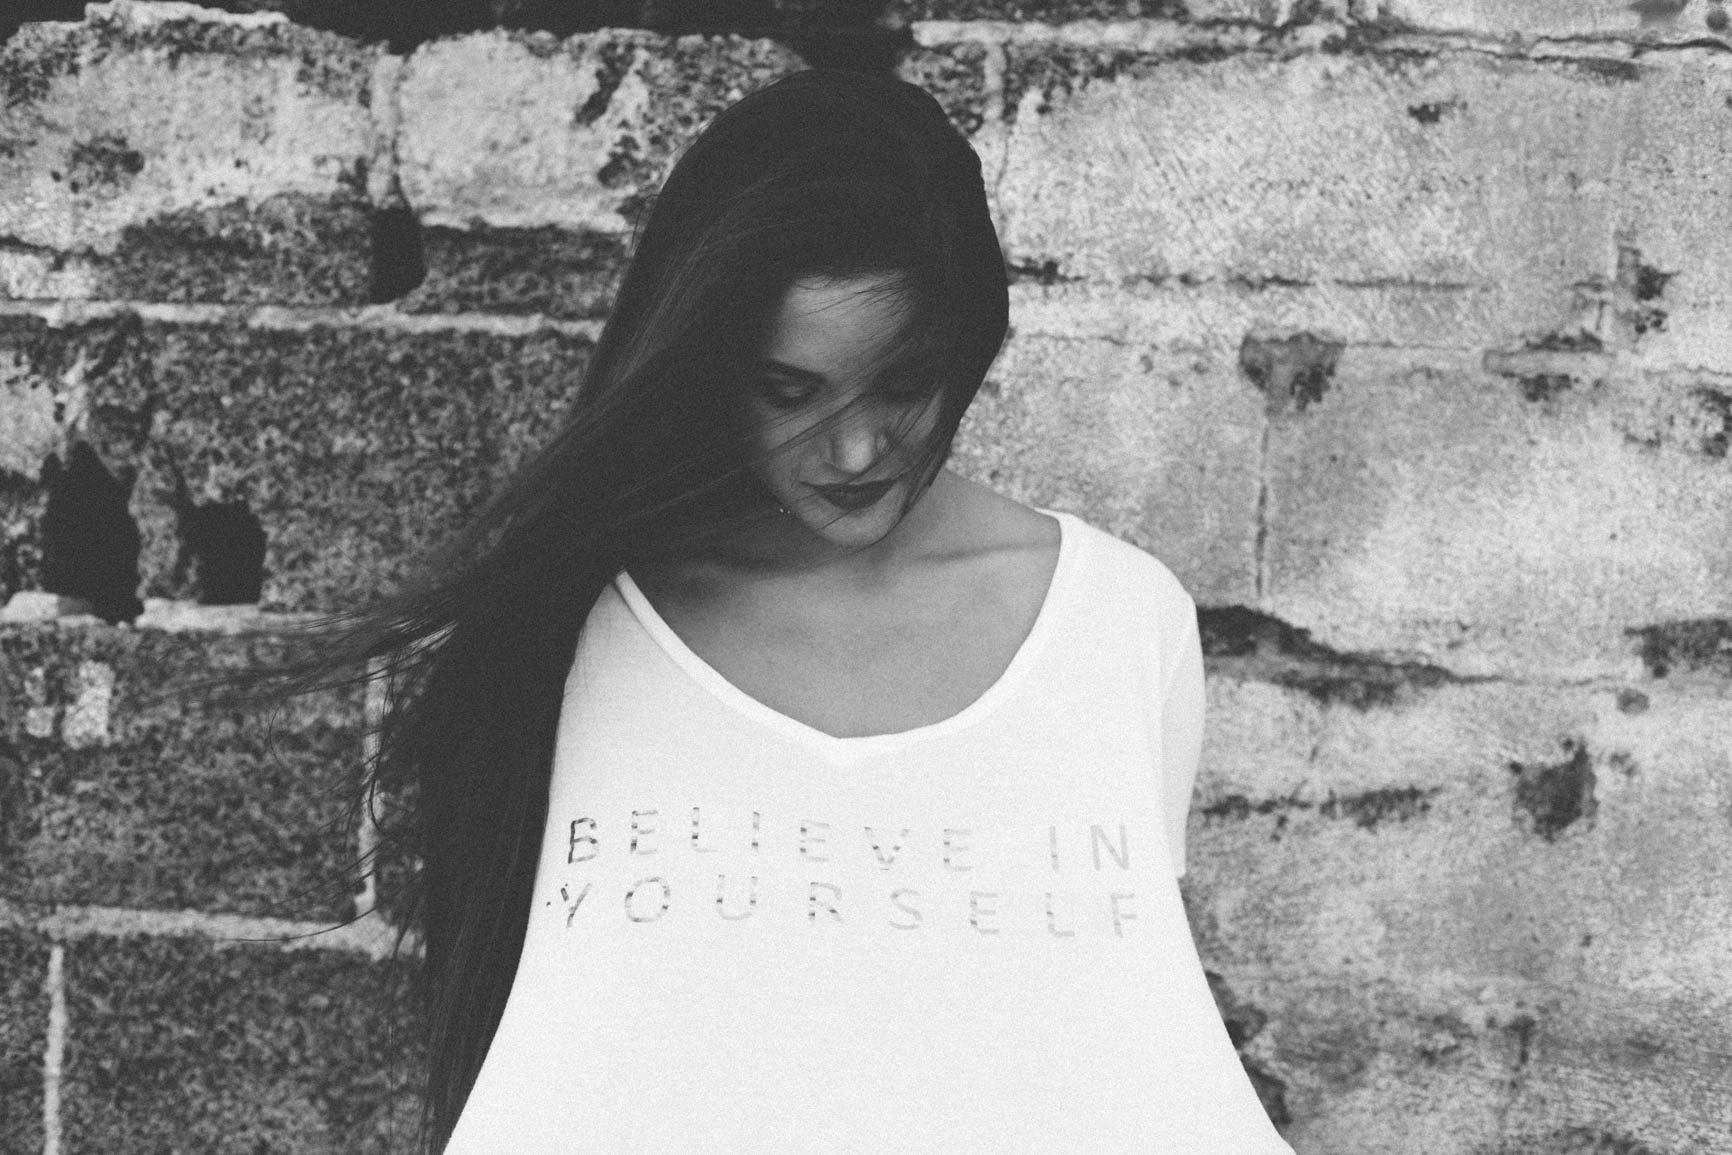
person, black and white, white, photography, portrait, model, fashion, black, monochrome, dress, photograph, beauty, image, emotion, photo shoot, monochrome photography, portrait photography